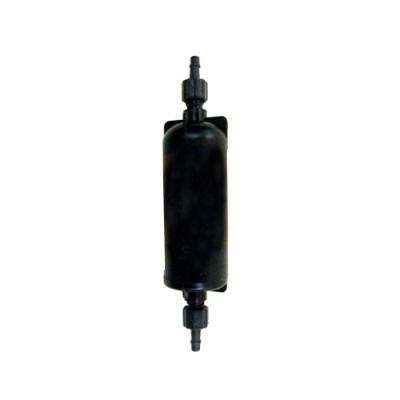
Jeti Small Capsule Filter Black 6 micron - P9640-A
This generic, high-quality small capsule compact filter assembly is suitable for EFI VUTEk and Agfa: Jeti solvent printers. This filter corresponds to EFI VUTEk part number P9640-A. Specifications Type: Small Capsule Filter Removal rating: 6 micron Connector type: Luer lock / Hose Barb Maximum Operating Temperature: 6bar (87psi) Operating Temperature: From 0°C to 50°C (32°F to 122°F) Use: Liquid Solvent resistant: Yes UV Resistant: Yes Compatible Printers: Agfa Jeti 3150 X-2 UV Flatbed Jeti 3312 Solvent RTR Jeti 3324 AquaJet RTR Jeti 3324 Solvent RTR Jeti 3348 UV Galaxy RTR Jeti 5024 Solvent RTR Jeti 5024 UV Galaxy RTR Jeti 5024 UV JetSpeed RTR Jeti 5048 UV XL JetSpeed CET Color X-Press X500 EFI Rastek H650 Rastek H700 Flora F1 180UV F1 250UV Raster Daytona H700UV Teckwin Teckpro S3200 VUTEk UltraVu 3300 UltraVu 5300 UltraVu II 3360 UltraVu II 3360 FabriVu UltraVu II 5330
Category: Electronics > Print, Copy, Scan & Fax > Printer, Copier & Fax Machine Accessories > Printer Consumables > Printer Filters